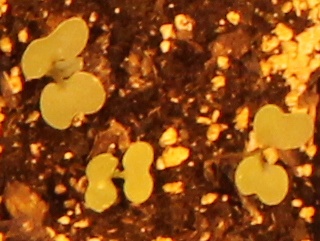
Label: Canola